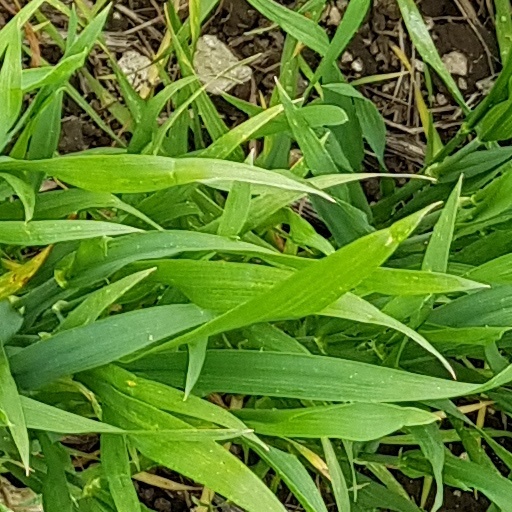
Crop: wheat